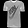
Label: T - shirt / top